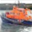
Label: ship